Education in India

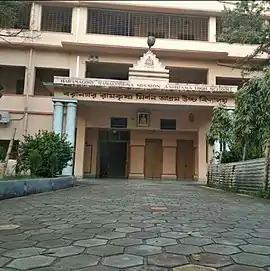
Baranagore Ramakrishna Mission Ashrama High School

Jawaharlal Nehru University, New Delhi. Besides there are some British established colleges such as Harcourt Butler Technological Institute situated in Kanpur and King George Medical University situated in Lucknow which are important centre of higher education.